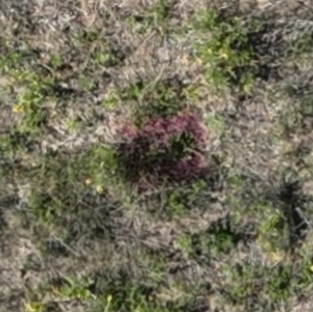
Month: july
Dye color: red
Dye concentration: high